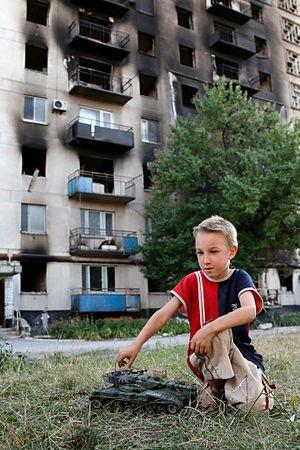
La guerre du Donbass est un conflit armé actuellement en cours ayant commencé en 2014 lors de la crise ukrainienne et se déroulant à l'Est de l'Ukraine.